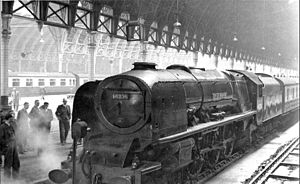
Paddington Station / National Rail-station / I dag
LMS Pacific under Exchange Trials i 1948.
Paddington Station eller London Paddington er et stort National Rail- og London Underground-stationskompleks i Paddington-området i det centrale London i England.